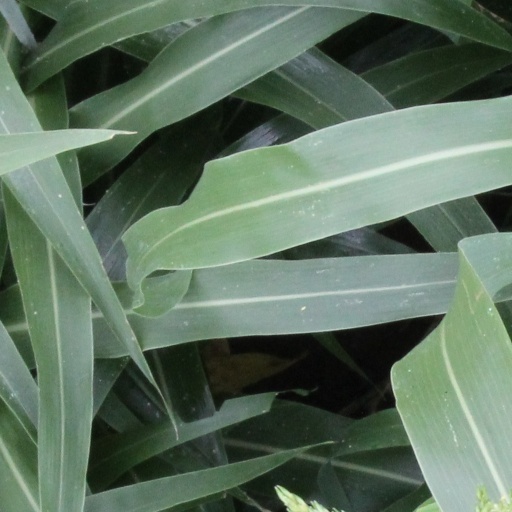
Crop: sorghum